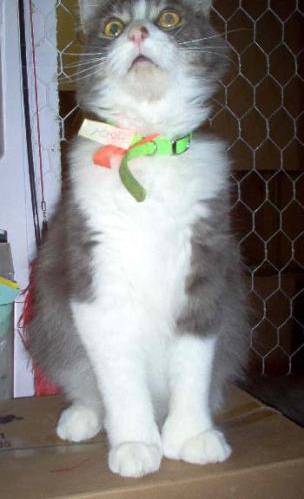
Label: cat